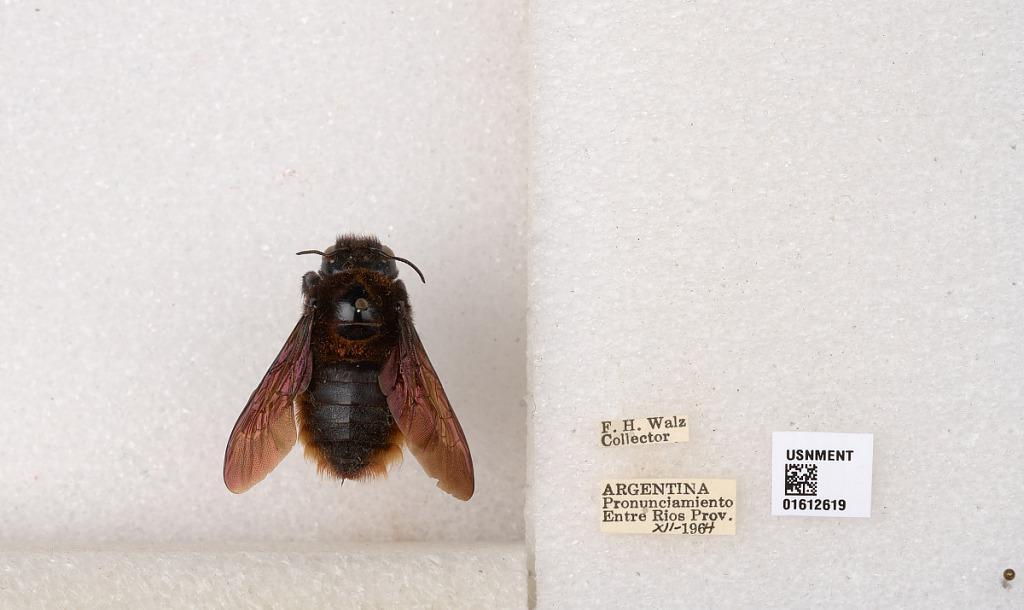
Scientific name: Xylocopa (Neoxylocopa) augusti Lepeletier
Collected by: F. Walz
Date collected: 1964-12-1
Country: Argentina
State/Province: Entre Rios
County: Departamento de Uruguay
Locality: Pronunciamiento
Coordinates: -32.3452, -58.4404